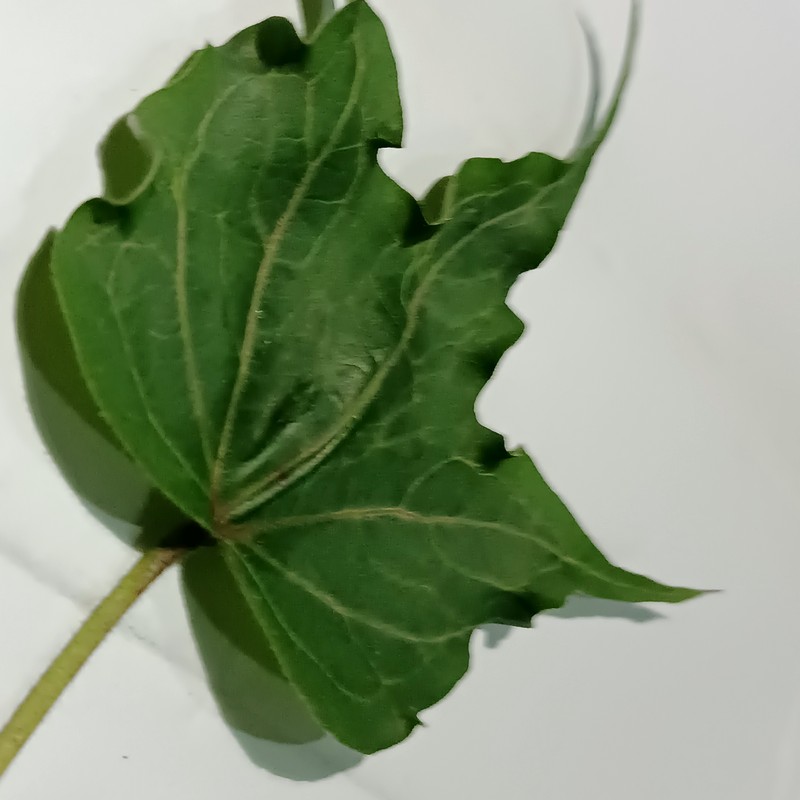
Label: Herbicide Growth Damage